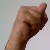
The image shows a hand gesture representing the letter 'N' in Indian Sign Language.